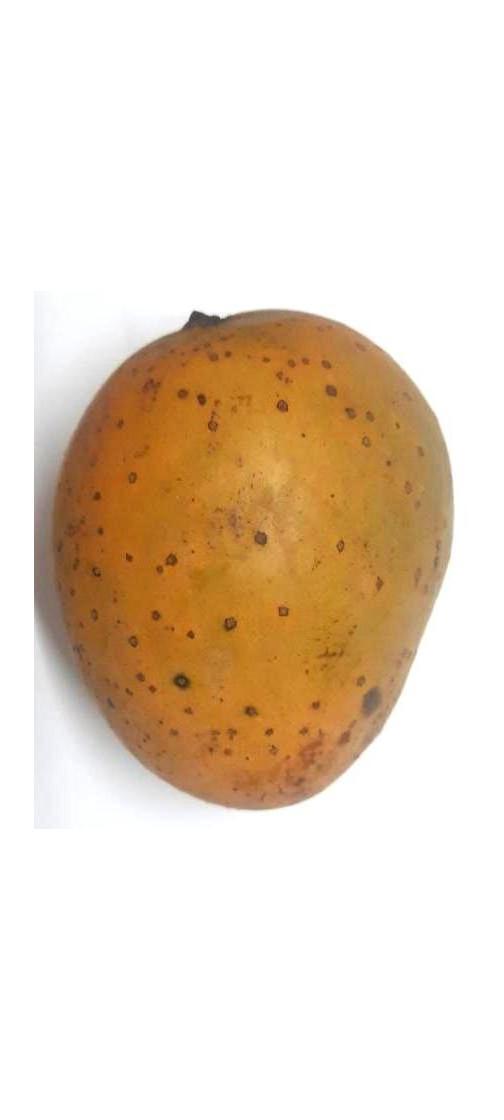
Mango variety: Gourmoti